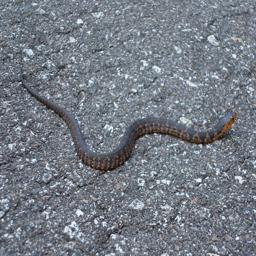
Animal: snakes